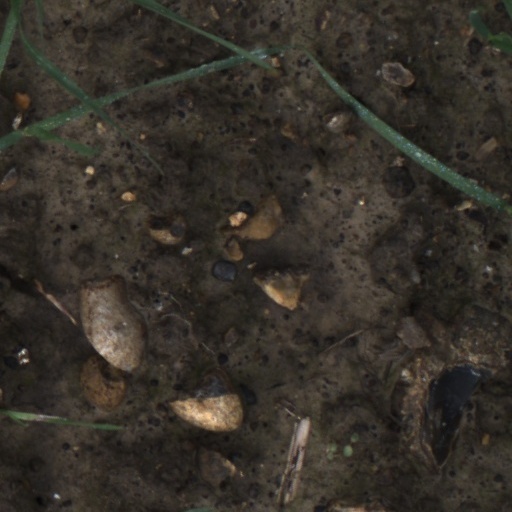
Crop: wheat